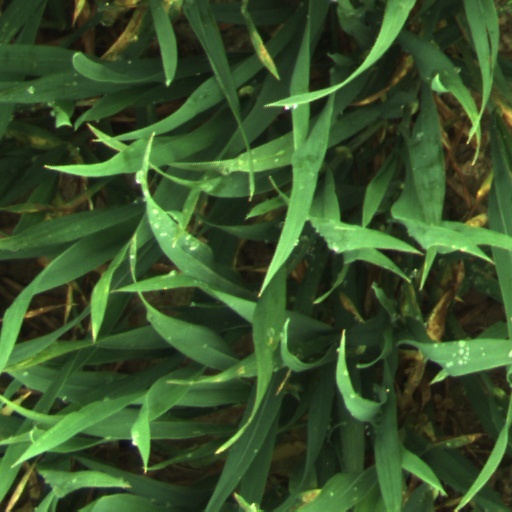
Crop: wheat